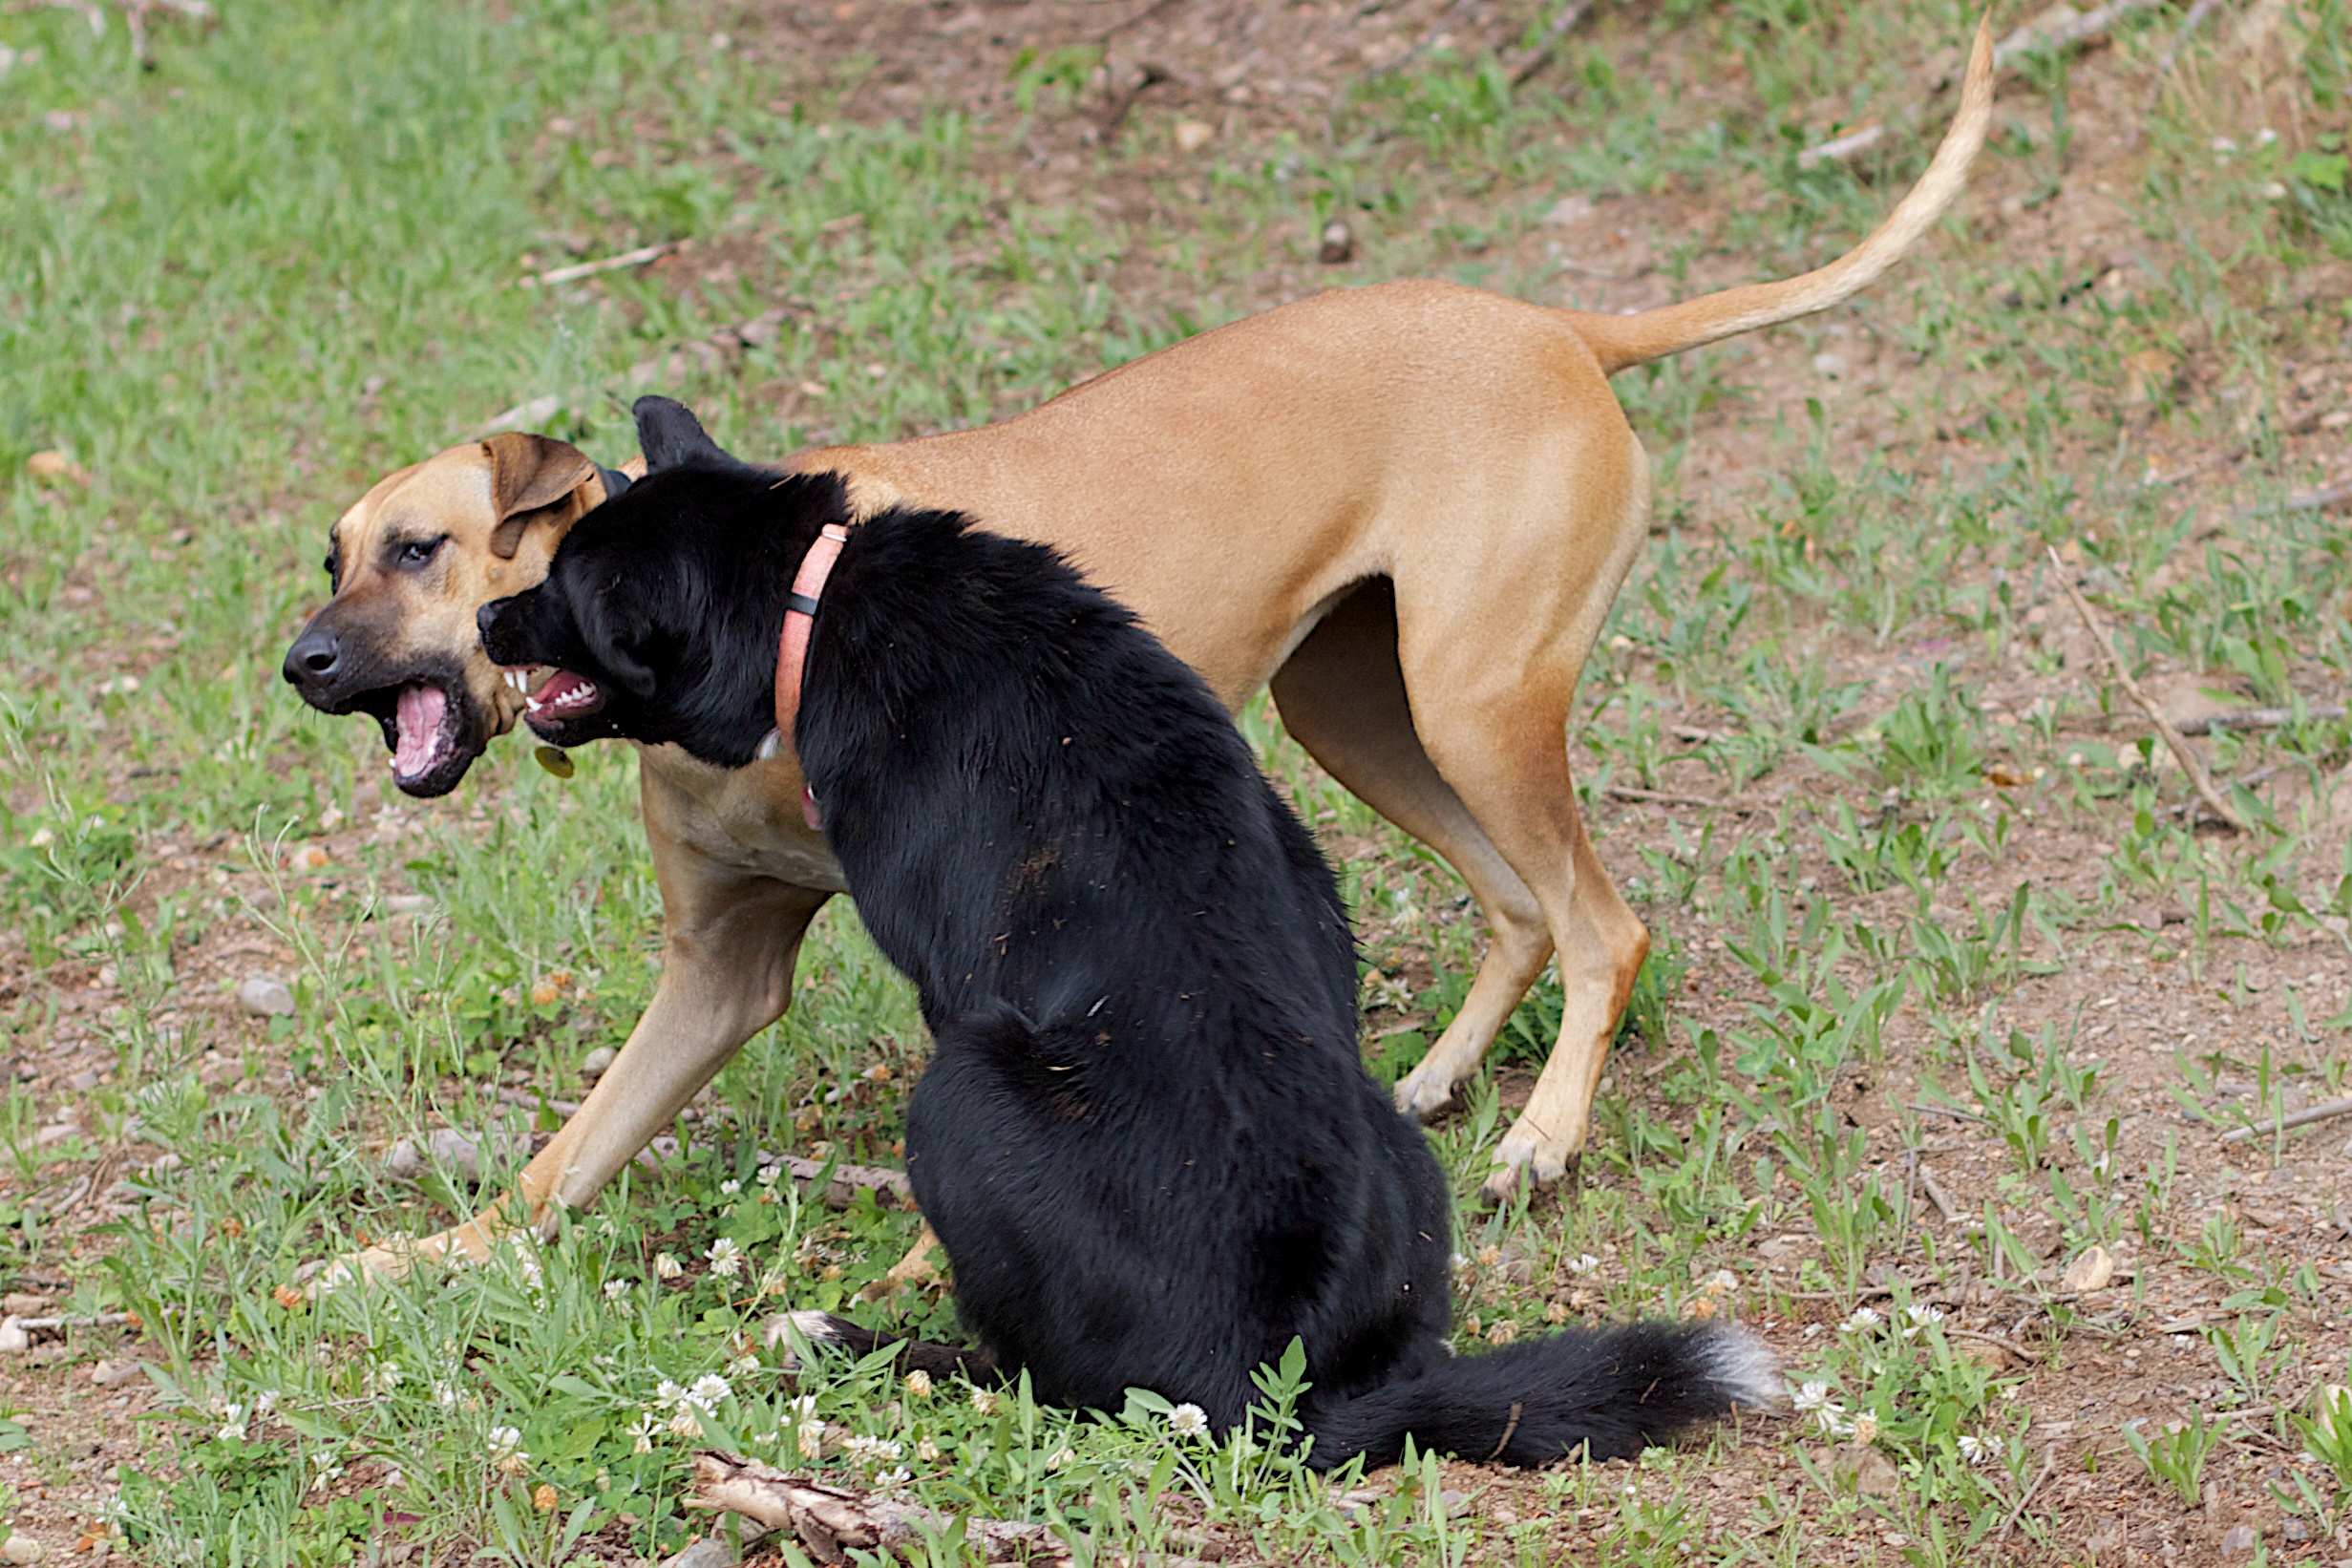
puppy, dog, mammal, vertebrate, labrador retriever, odyssey, idaho, dog breed, patterdale terrier, dog like mammal, animal sports, bavarian mountain hound